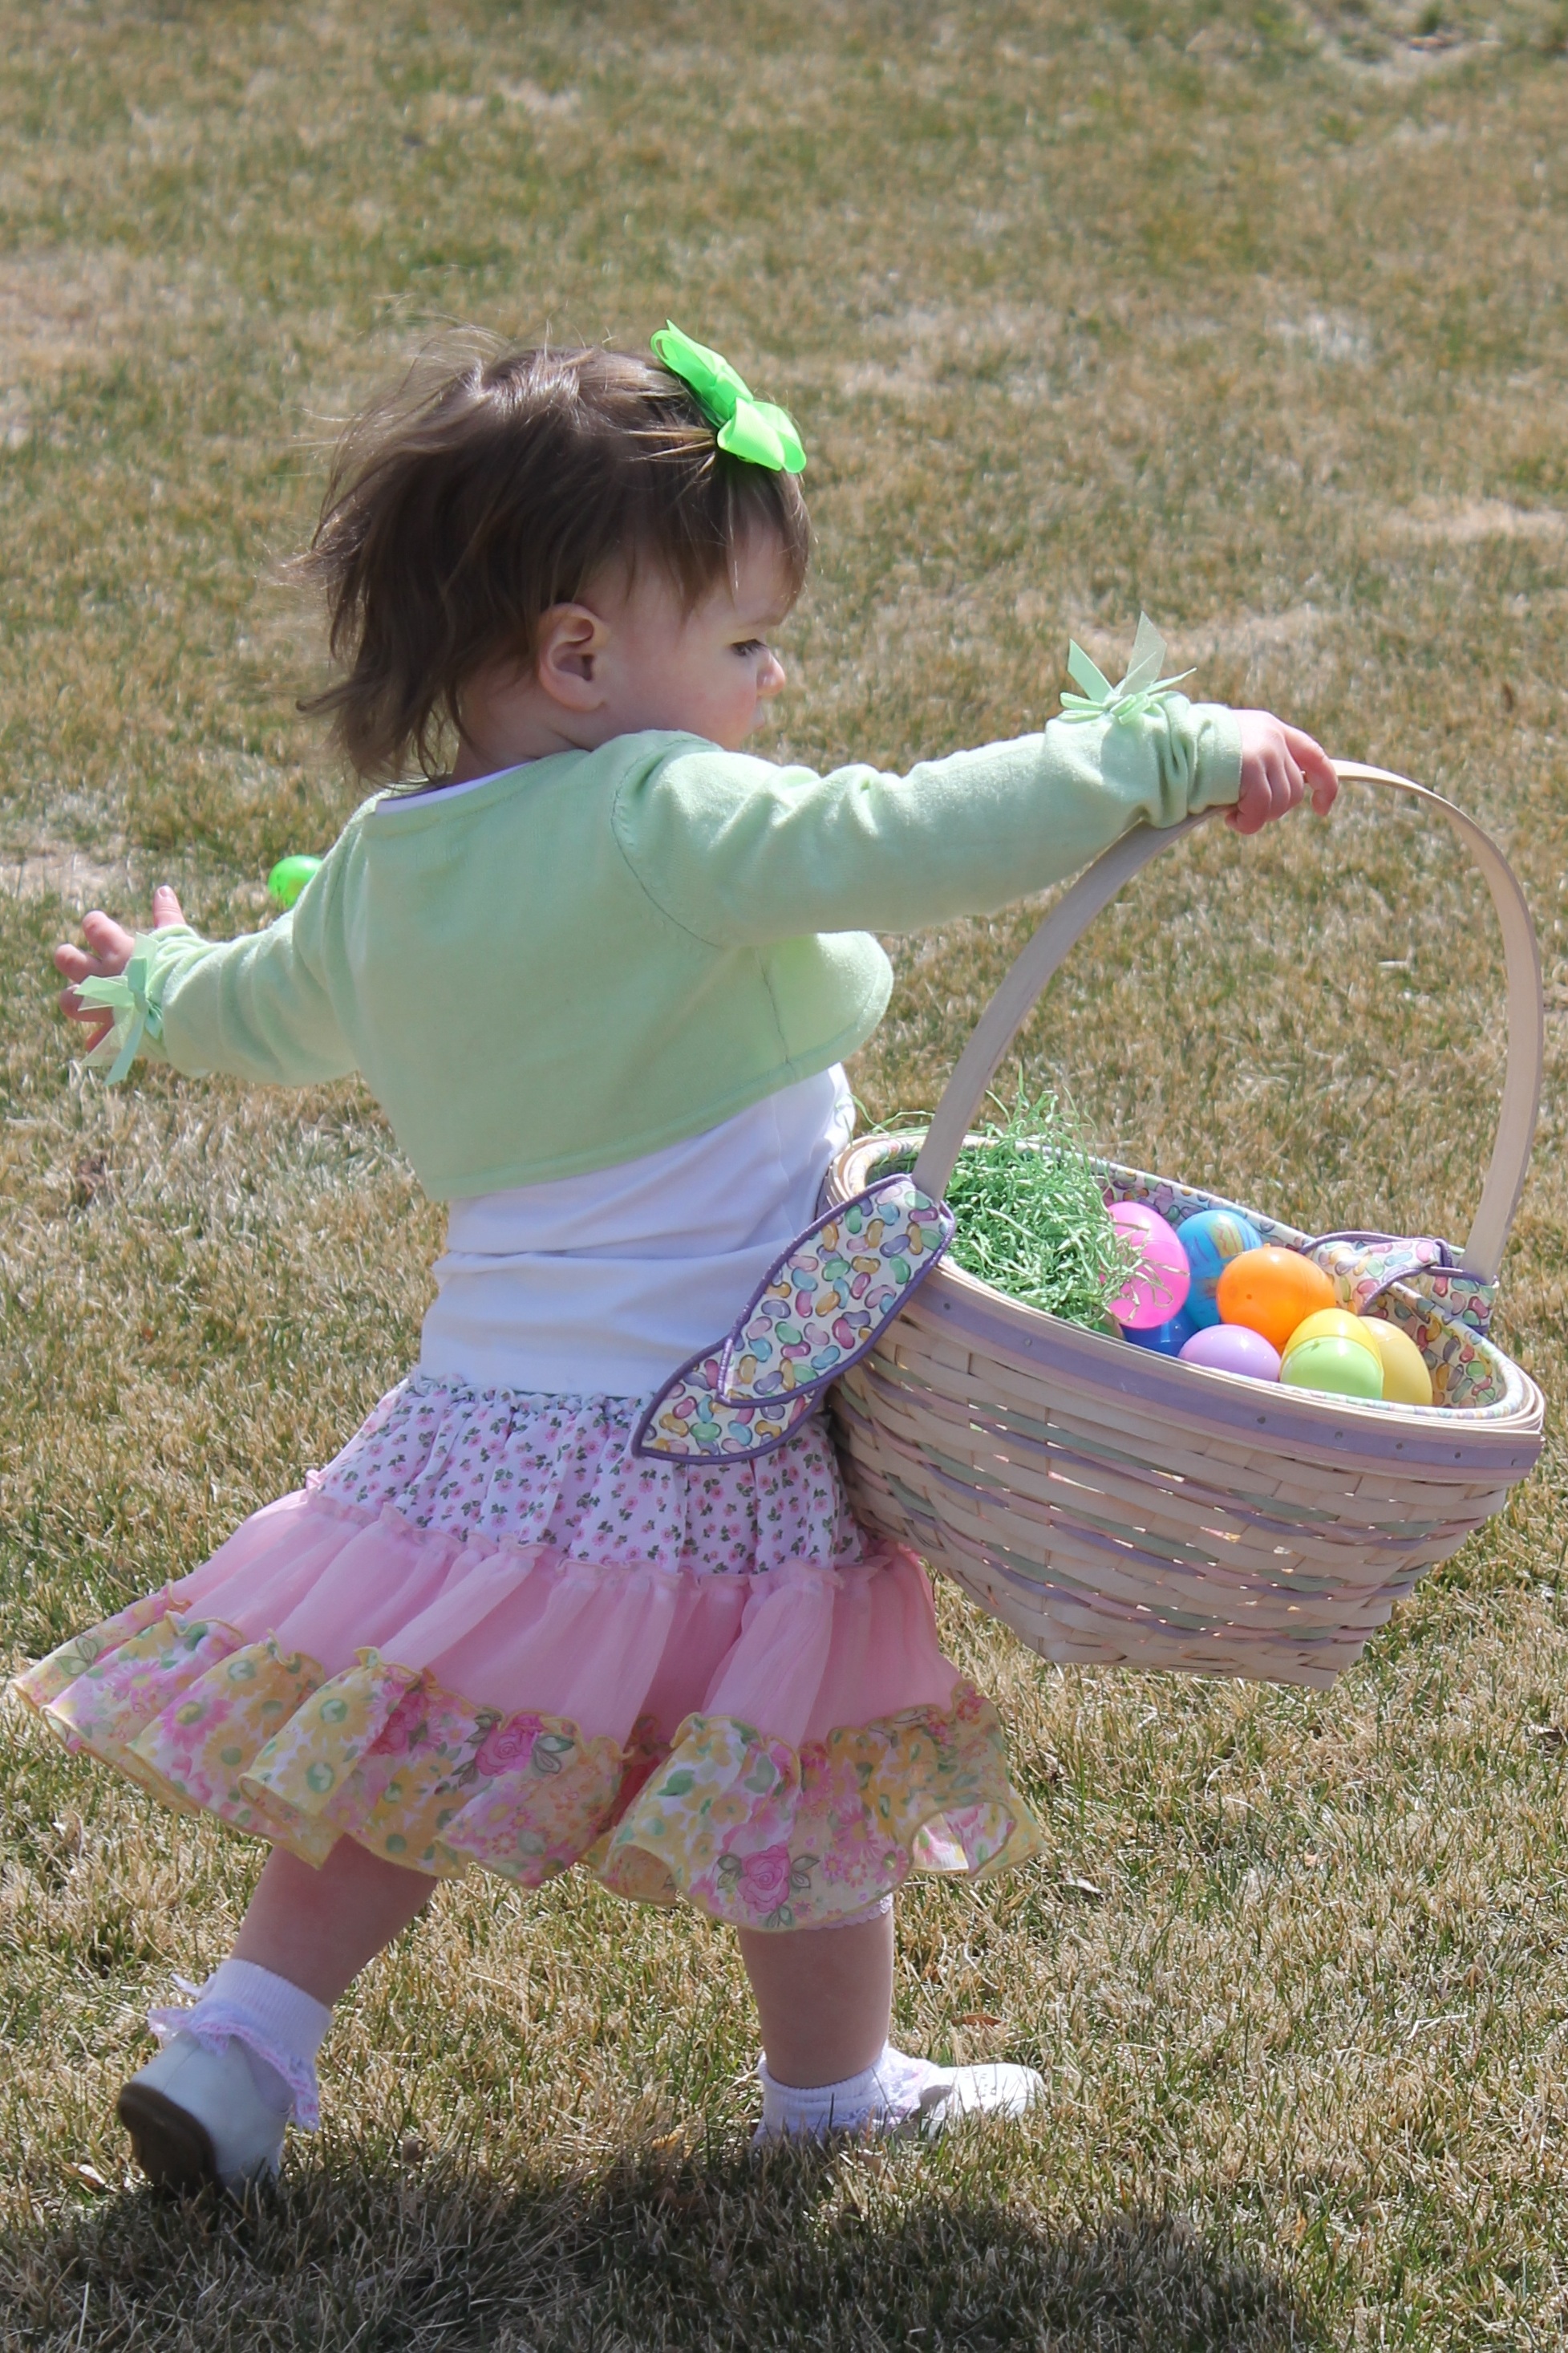
play, child, clothing, toy, toddler, costume